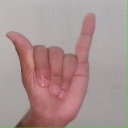
अक्षर: य